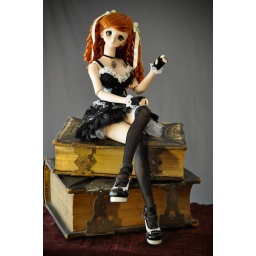
Coquettishly feminine sitting upon 150+ year old books in period inspired dress &amp;amp; hair style. Dainty beckons.